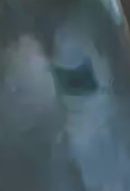
Face region: eyes (orbital_tightening_and_eye_area)
Pain indicator: moderately_present